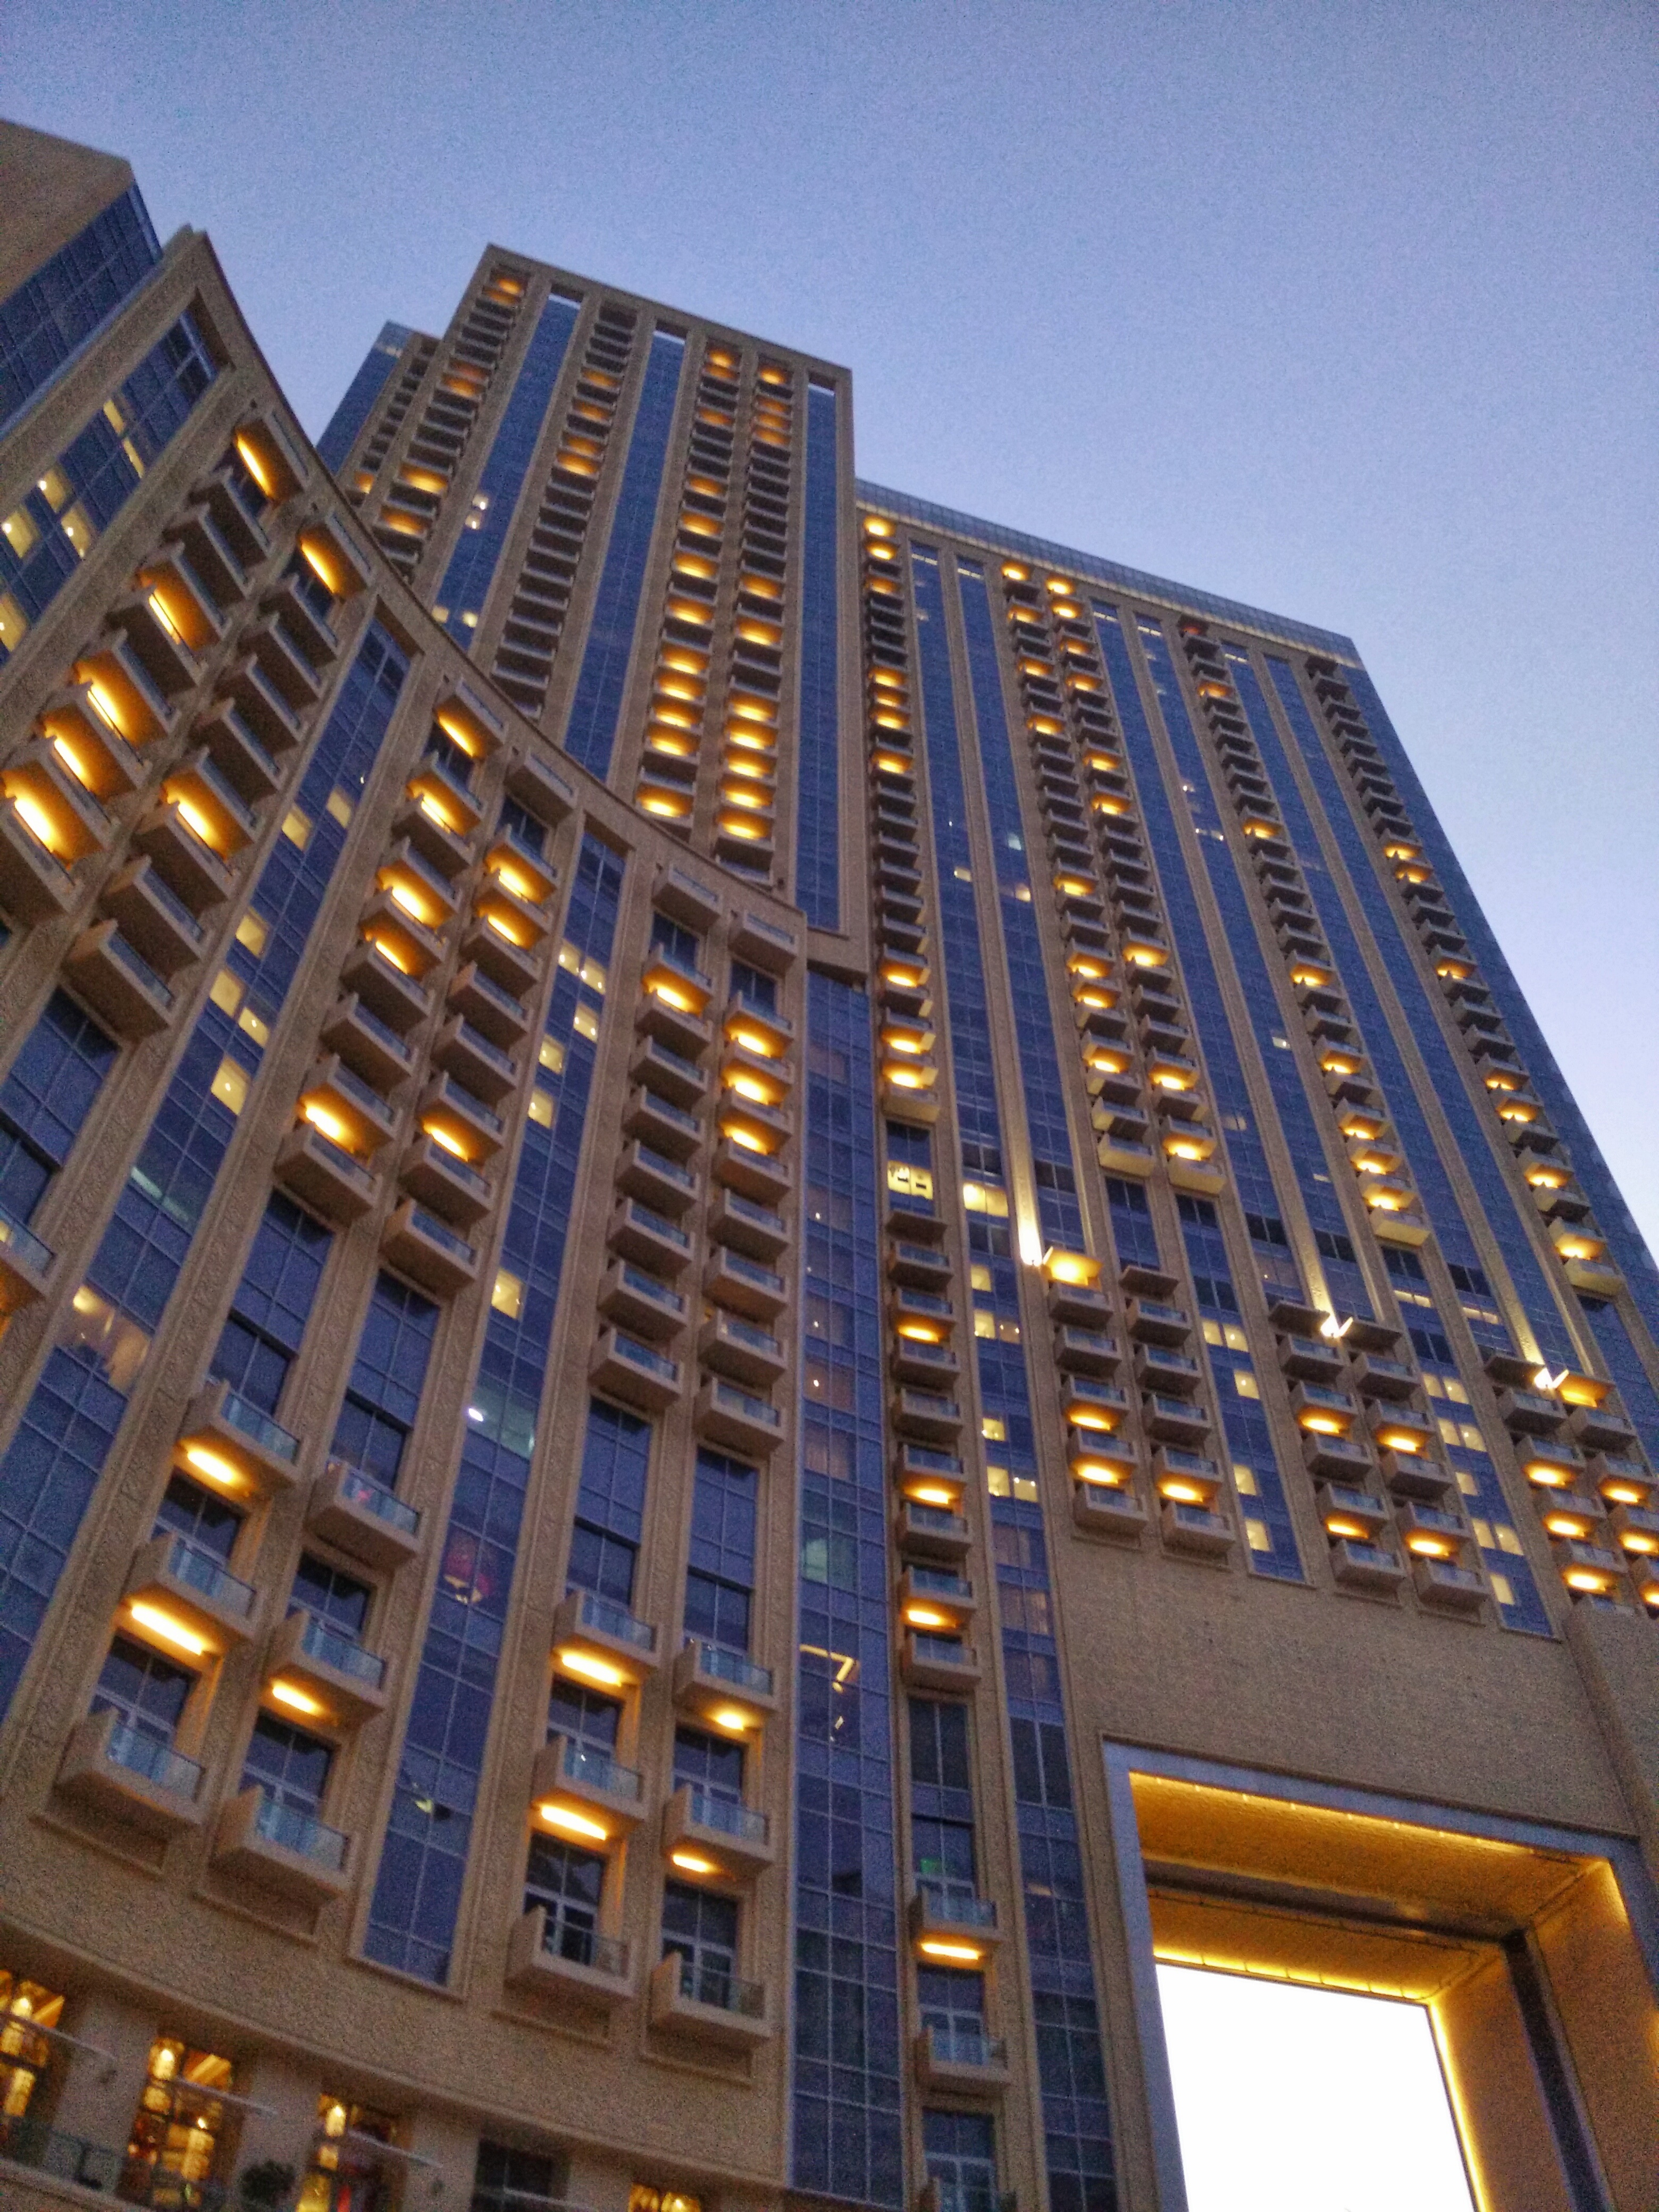
architecture, building, skyscraper, cityscape, downtown, tower, plaza, landmark, facade, tower block, metropolis, condominium, neighbourhood, urban area, residential area, metropolitan area